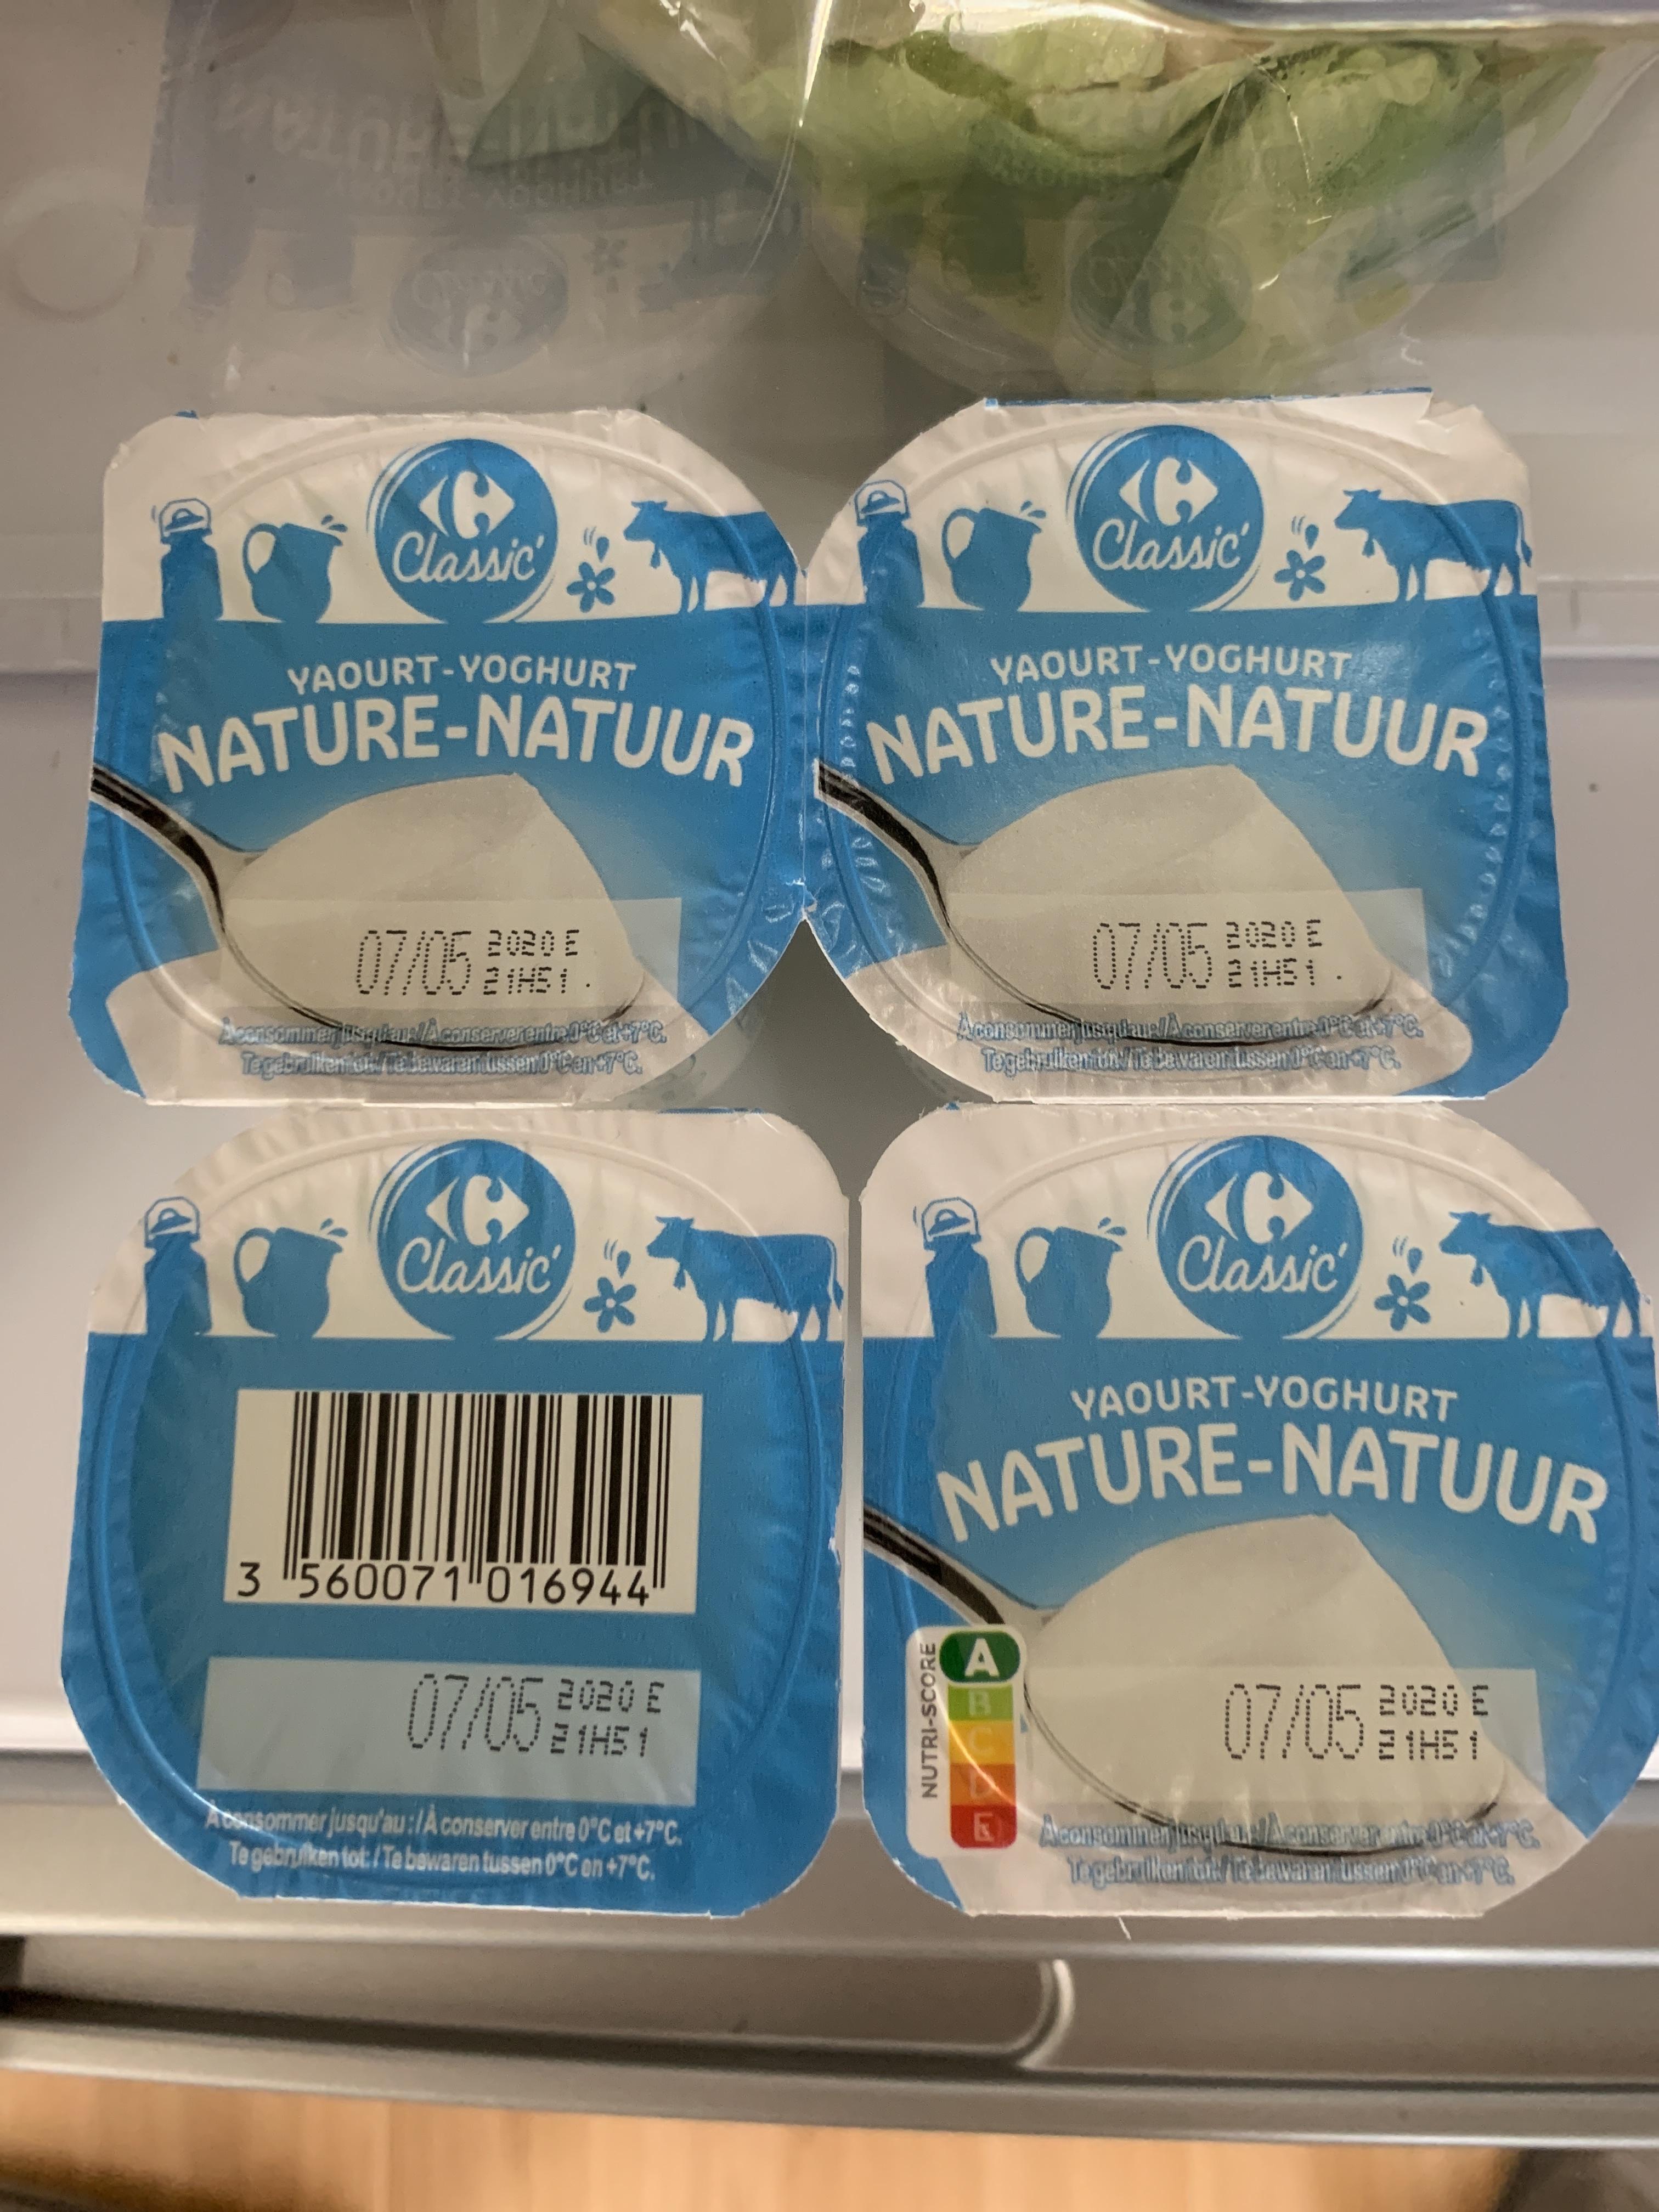
Nutri-Score label: nutriscore-a